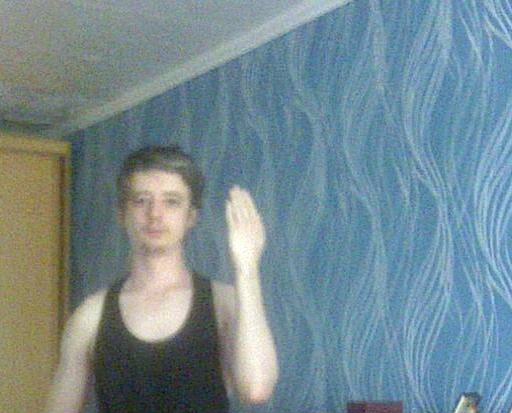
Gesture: stop_inverted